Viviano Codazzi

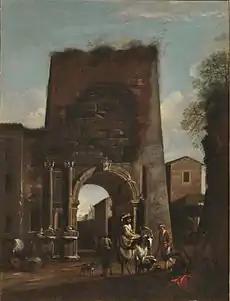
"View of the Arch of Titus with horsemen at rest", figures by Jan Miel

Viviano Codazzi ( – 5 November 1670) was an Italian architectural painter who was active during the Baroque period. He is known for his architectural paintings, capricci, compositions with ruins, and some "vedute". He worked in Naples and Rome. He is known in older sources as "Viviano Codagora" or "il Codagora."